Pozzo del Leoncino, Pistoia

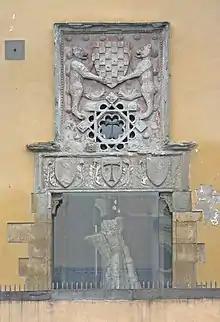
Entrance to Chiesa del Tau Monastery with bears holding symbol of Pistoia on lintel

The Pozzo del Leoncino (Well of the Small Lion) is 15th-16th century well located in Piazza della Sala in central Pistoia, region of Tuscany, Italy.